Güldencrone (noble family)

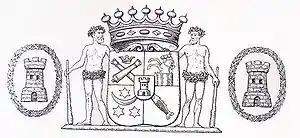

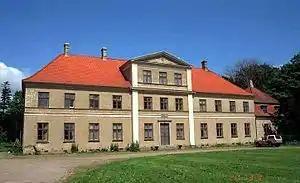
Vilhelmsborg in Aarhus

the Güldencrone family, also spelled "Guldencrone" and "Gyldenkrone", is a Danish and Norwegian noble family with the rank of fief baron.